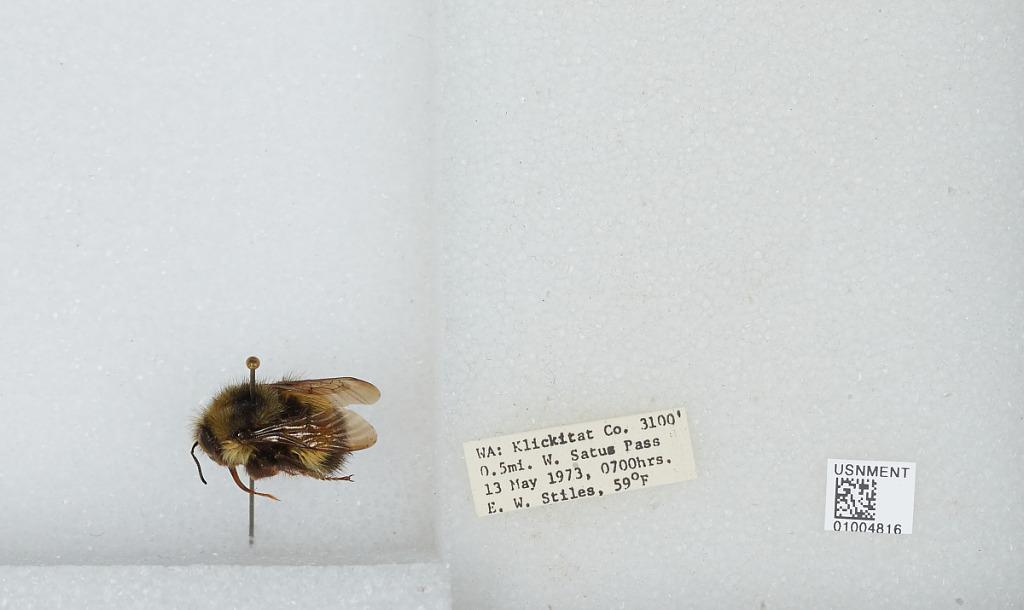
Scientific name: Bombus (Pyrobombus) flavifrons Cresson
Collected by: E. Stiles
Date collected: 1973-5-13
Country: United States
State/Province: Washington
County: Klickitat
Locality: Satus Pass, 0.5 miles west
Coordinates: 45.985, -120.664